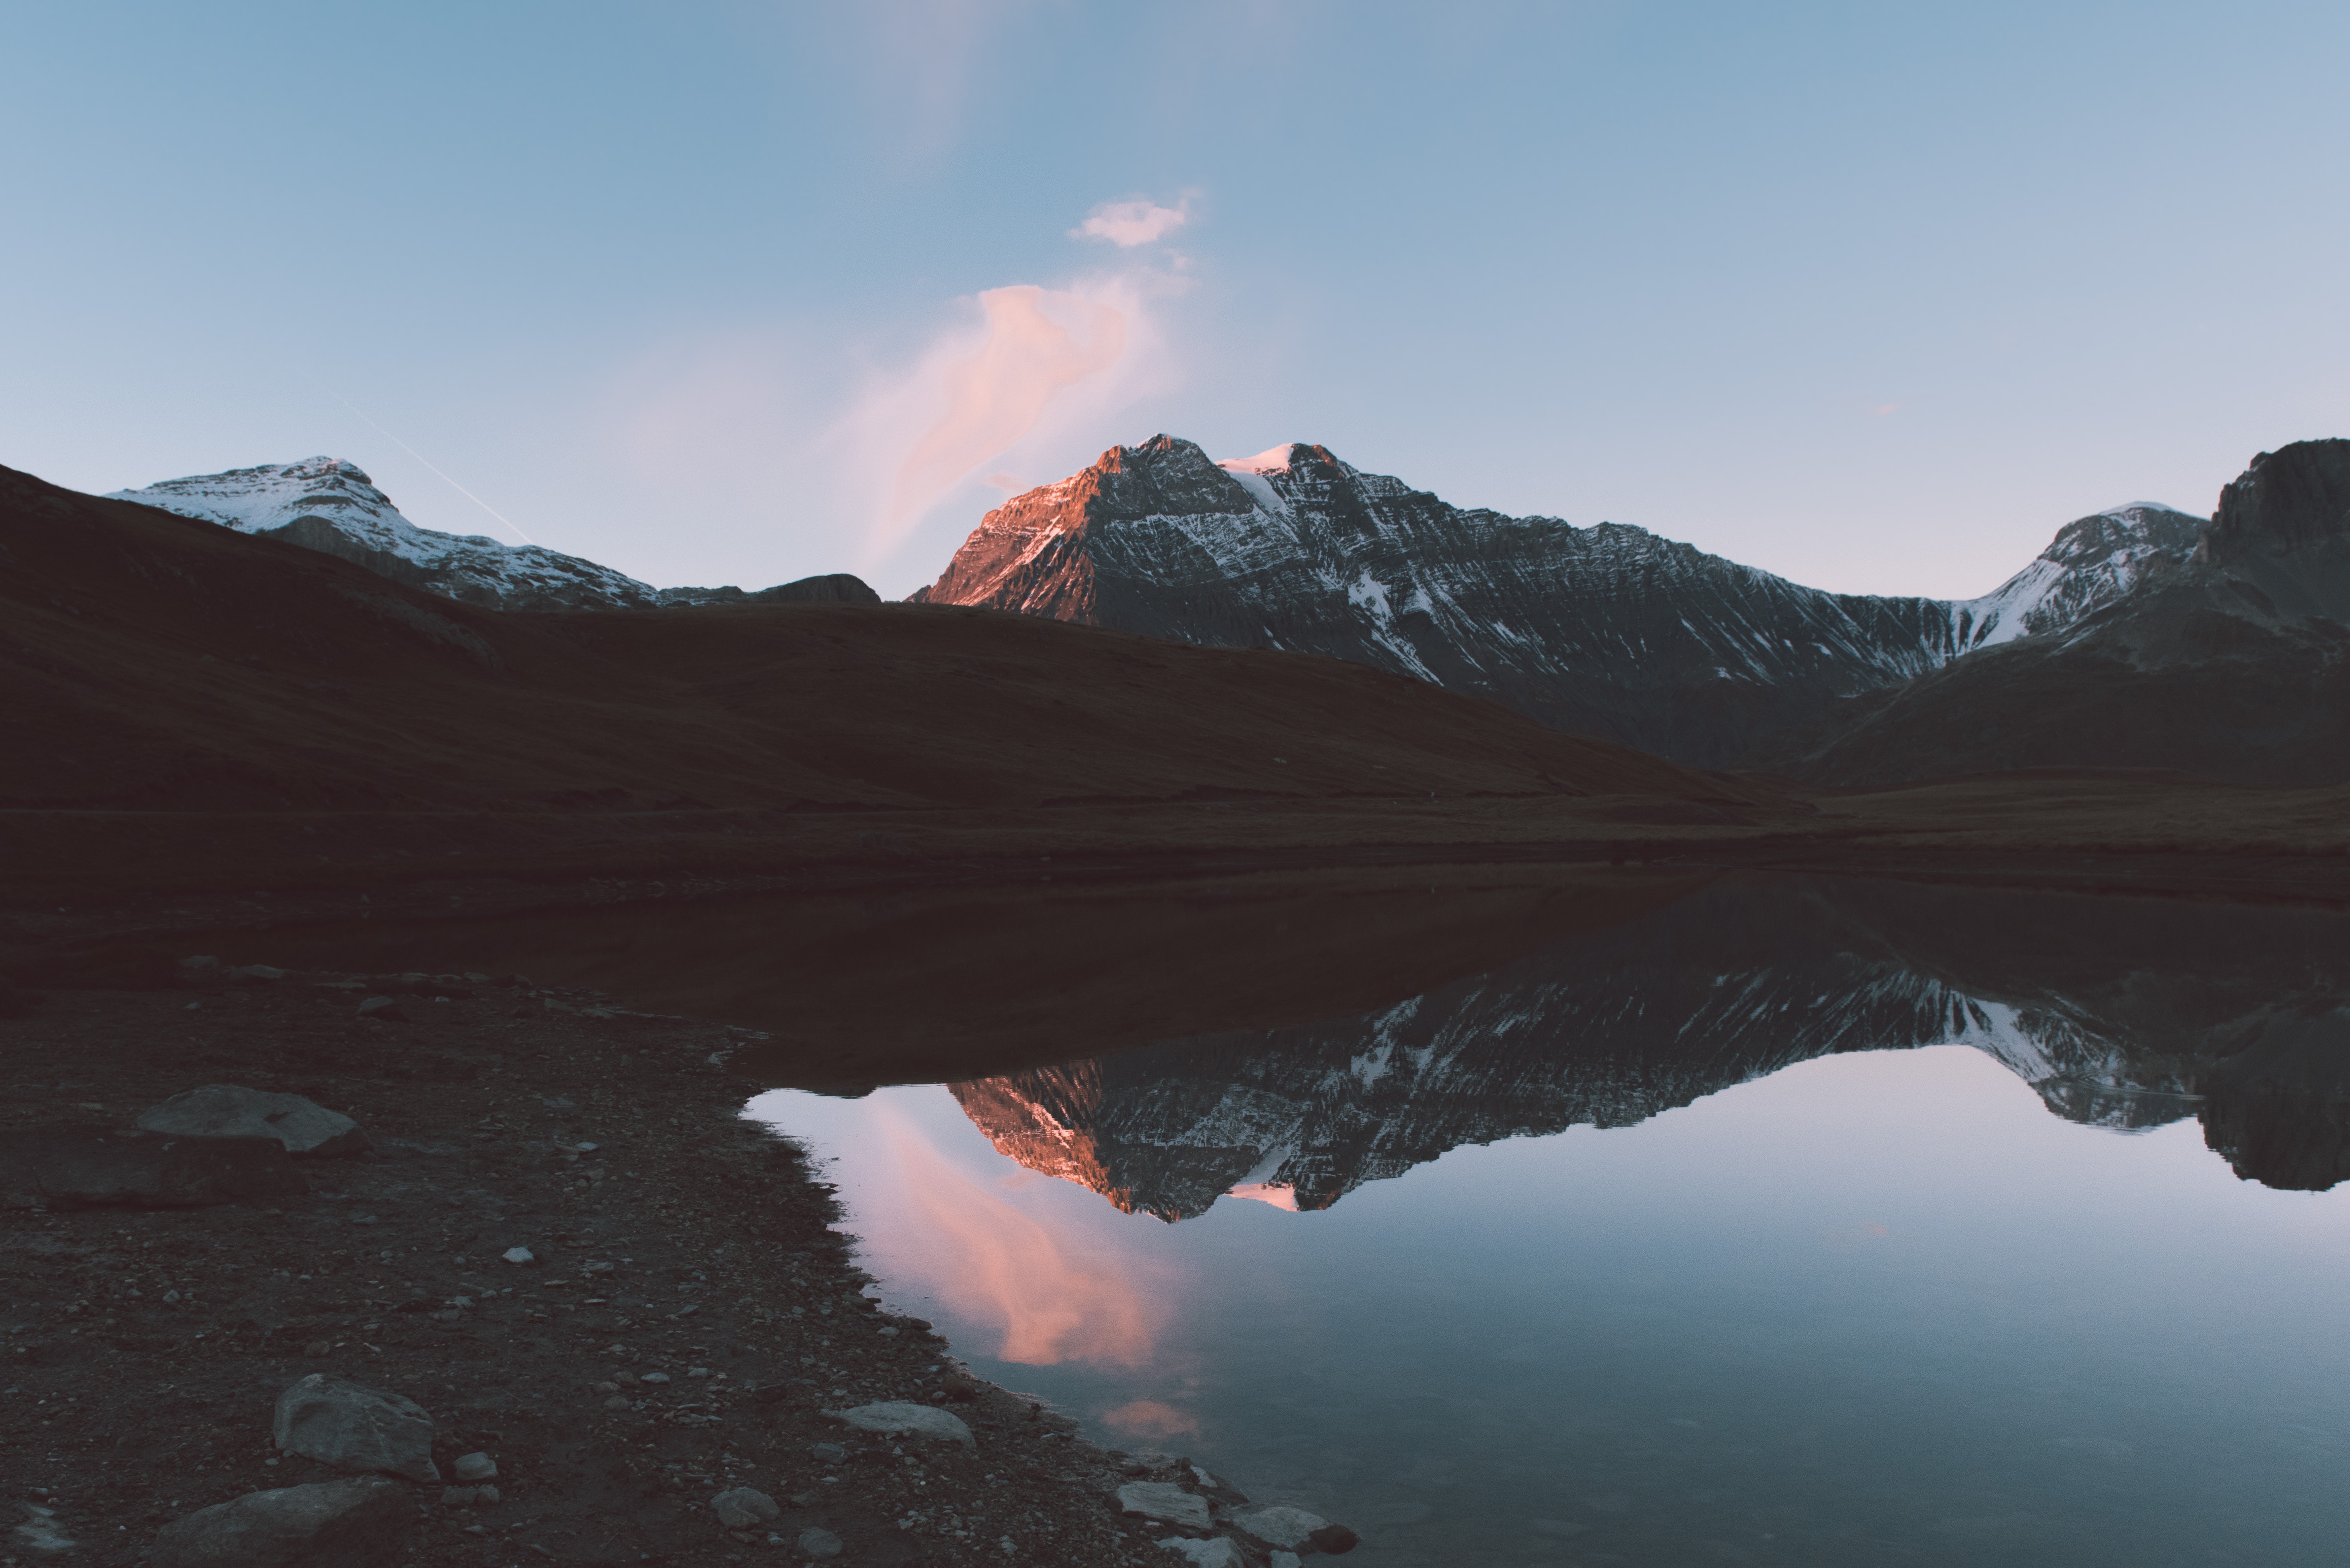
landscape, water, horizon, wilderness, mountain, cloud, sky, sunrise, morning, lake, dawn, mountain range, ice, evening, reflection, calm, fjord, arctic, highland, national park, plateau, fell, loch, crater lake, glacial lake, glacial landform, geological phenomenon, mount scenery